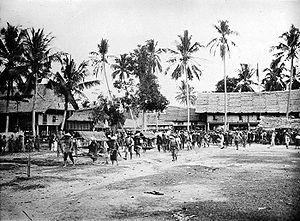
Bone était un des principaux royaumes bugis dans la province indonésienne actuelle de Sulawesi du Sud dans l'île de Célèbes.